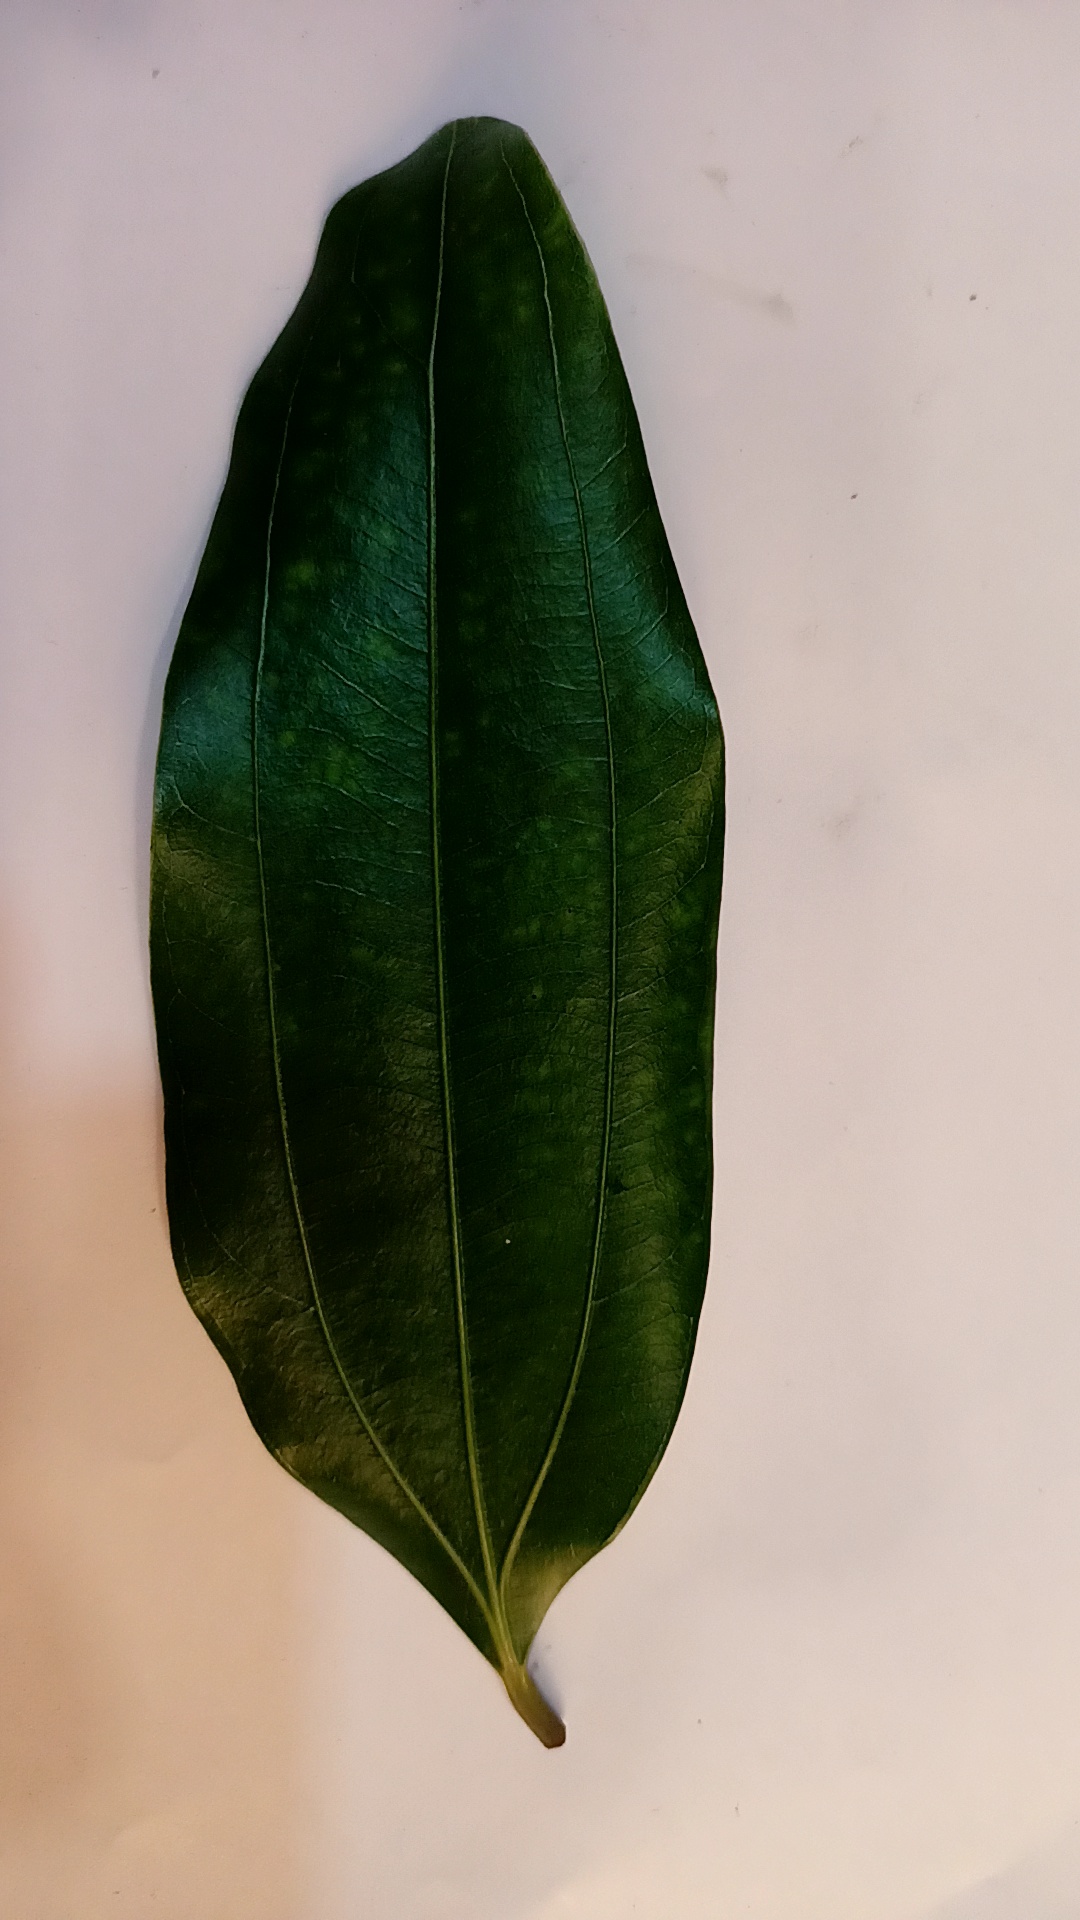
Label: Healthy